Question: Who is driving the scooter?
Tambaya: Wake tuƙa babur din?
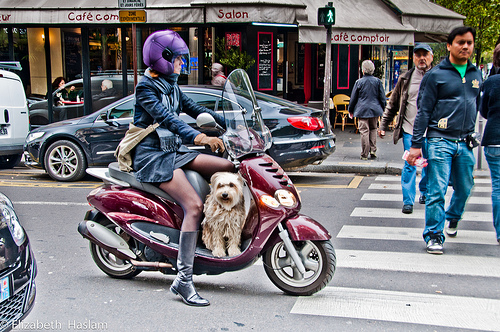
Answer: The girl.
Amsa: Yarinyar.